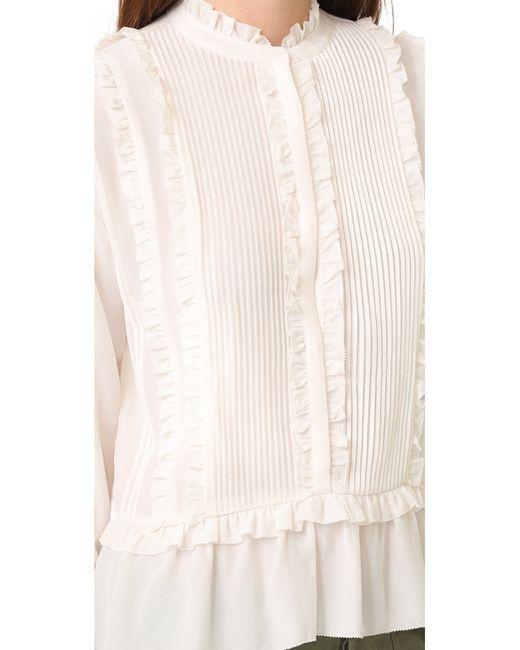
rüschenbluse für Damen weich und bequem